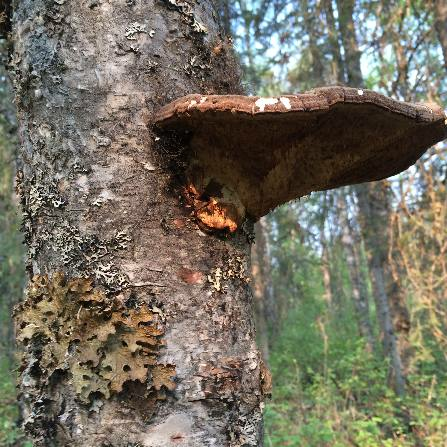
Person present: No